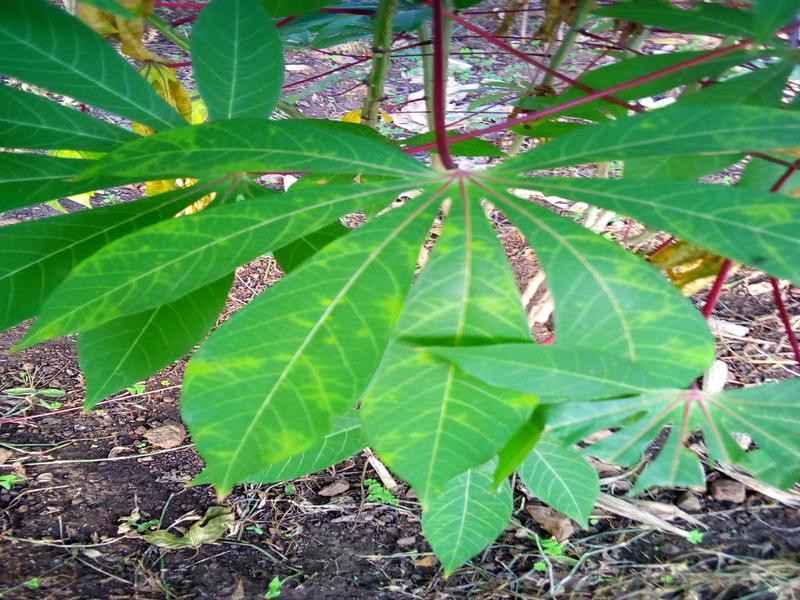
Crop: cassava
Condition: brown_streak_disease